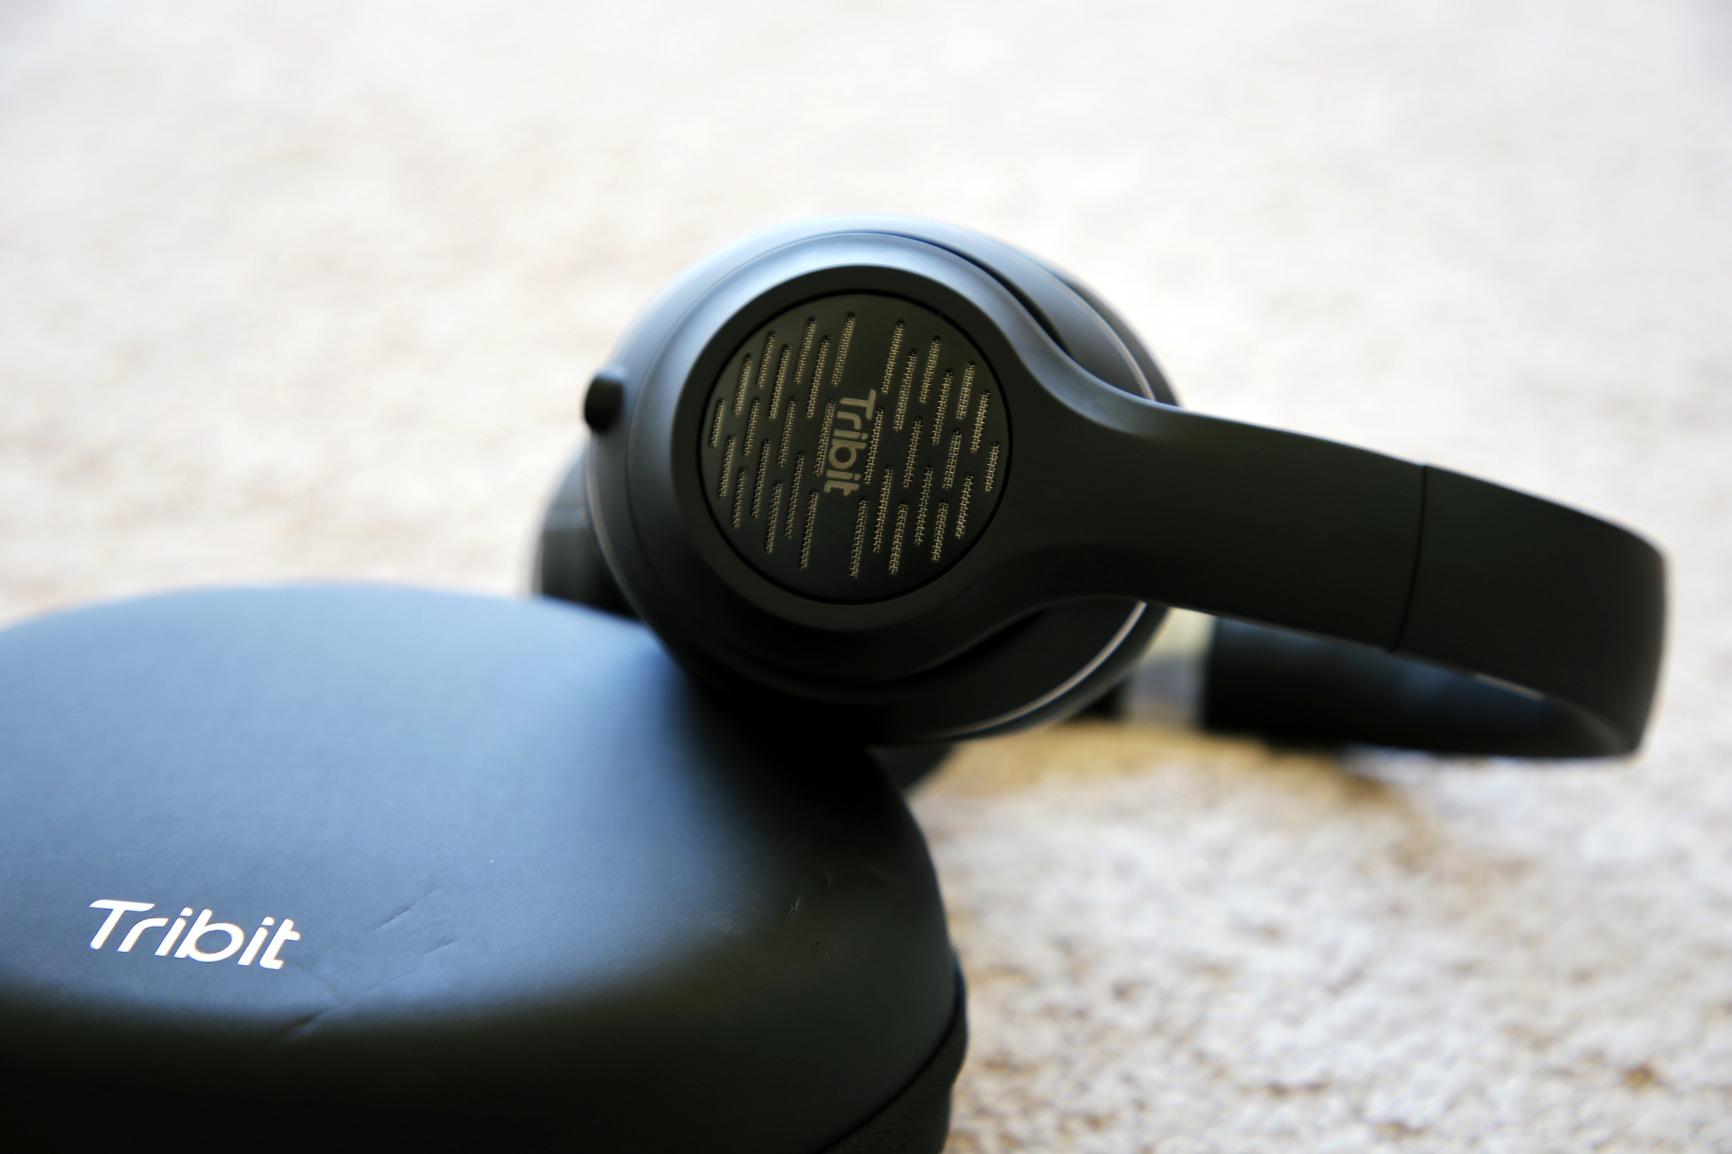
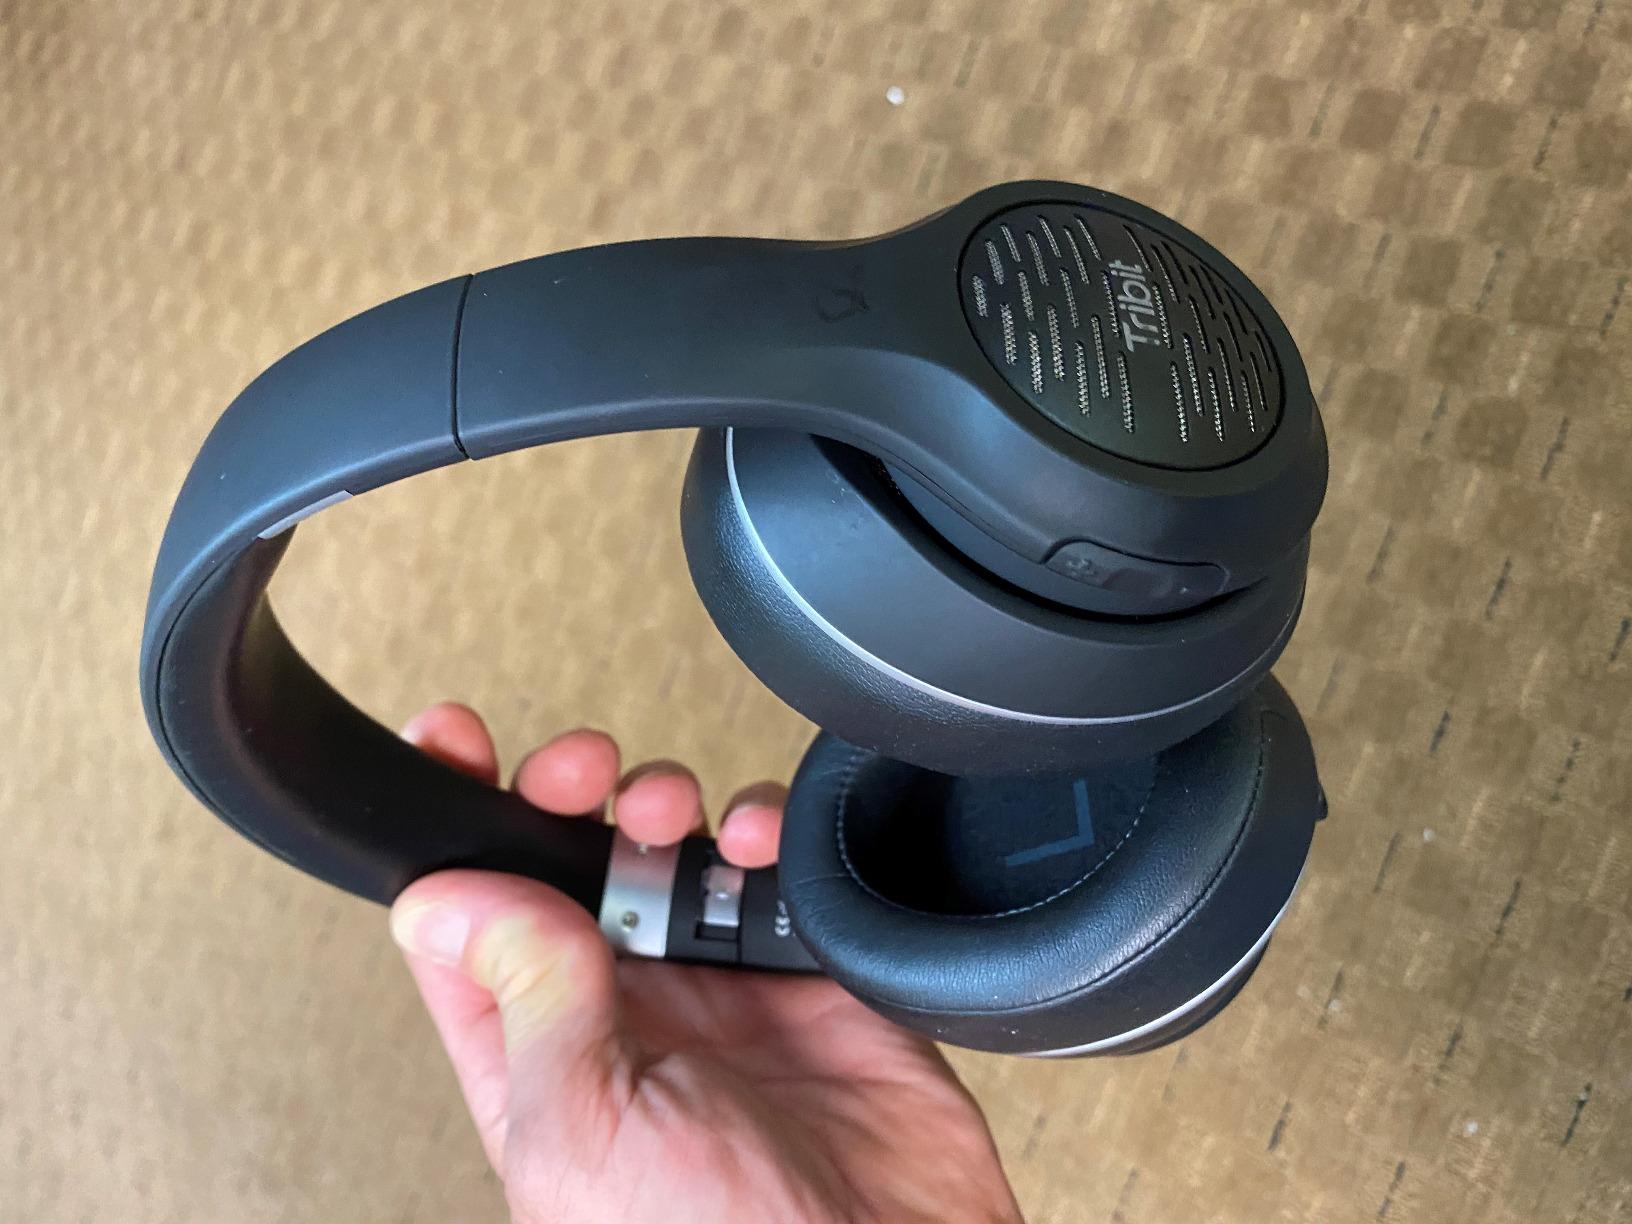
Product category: headphones
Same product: yes